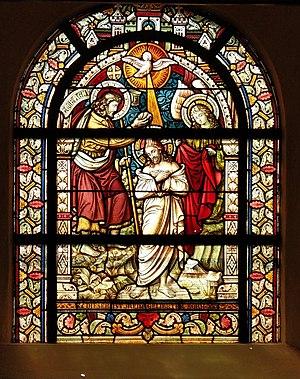
Histoire et date, voir catégorie.